Deerfoot Trail

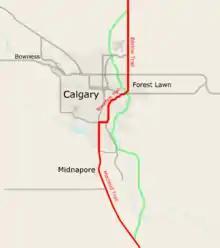
Highway 2 in Calgary in the late 1960s (red line) when it followed the alignment of present-day Macleod, Glenmore, and Blackfoot Trails, 17 Avenue SE, and Barlow Trail. The green line represents the present-day alignment of Deerfoot Trail.

The freeway features 21 interchanges of varying design. The most recent interchanges to be constructed at the north and south ends of the freeway are more consistently of the partial cloverleaf type, a design highly used in Alberta as it is a desirable compromise between cost and capacity. The two interchanges with Stoney Trail are cloverstack interchanges, where high capacity directional flyovers carry traffic turning left for movements with more traffic, and loop ramps service lesser used left turn movements. Older and less efficient designs are used at Deerfoot's intersections with both Glenmore Trail and Highway 1. The junction with Glenmore is an incomplete cloverleaf interchange; traffic northbound on Deerfoot does not have direct access to westbound Glenmore and one must first exit to the east, proceed through a traffic light behind Calgary Auto Mall, and enter Glenmore Trail from the north side. At Highway 1, a split diamond interchange significantly slows east-west traffic even outside of peak hours, because all left turn movements must pass through three sets of traffic lights. This outdated interchange was Calgary's most dangerous road junction in 2011, with 234 crashes recorded.